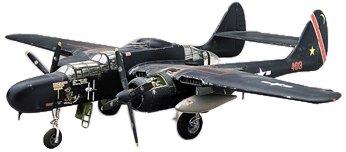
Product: Revell 1:48 P61 Black Widow
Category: Toys & Games | Hobbies | Models & Model Kits | Model Kits | Airplane & Jet Kits
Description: Detailed gun bay with 20mm cannon and flaps may be posed up or down.
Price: $23.27